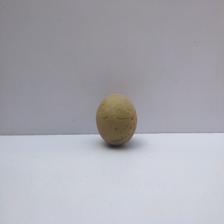
Size: Small